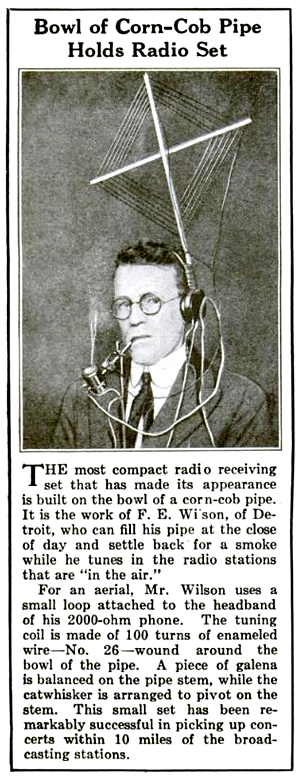
Diodemodtager
Et tidligt bærbart krystalapparat med krystaldetektor og rammeantenne. Ifølge teksten kunne krystalapparatet modtage signaler op til ca. 16 km fra en radiostation.
Krystalmodtagere blev først bygget omkring 1900 af Greenleaf Whittier Pickard. Krystalmodtagerne anvendte krystaldetektordioder til at detektere radiofonisignaler. Andre ensrettende overgange blev lavet af oxiderede metallegeringer.